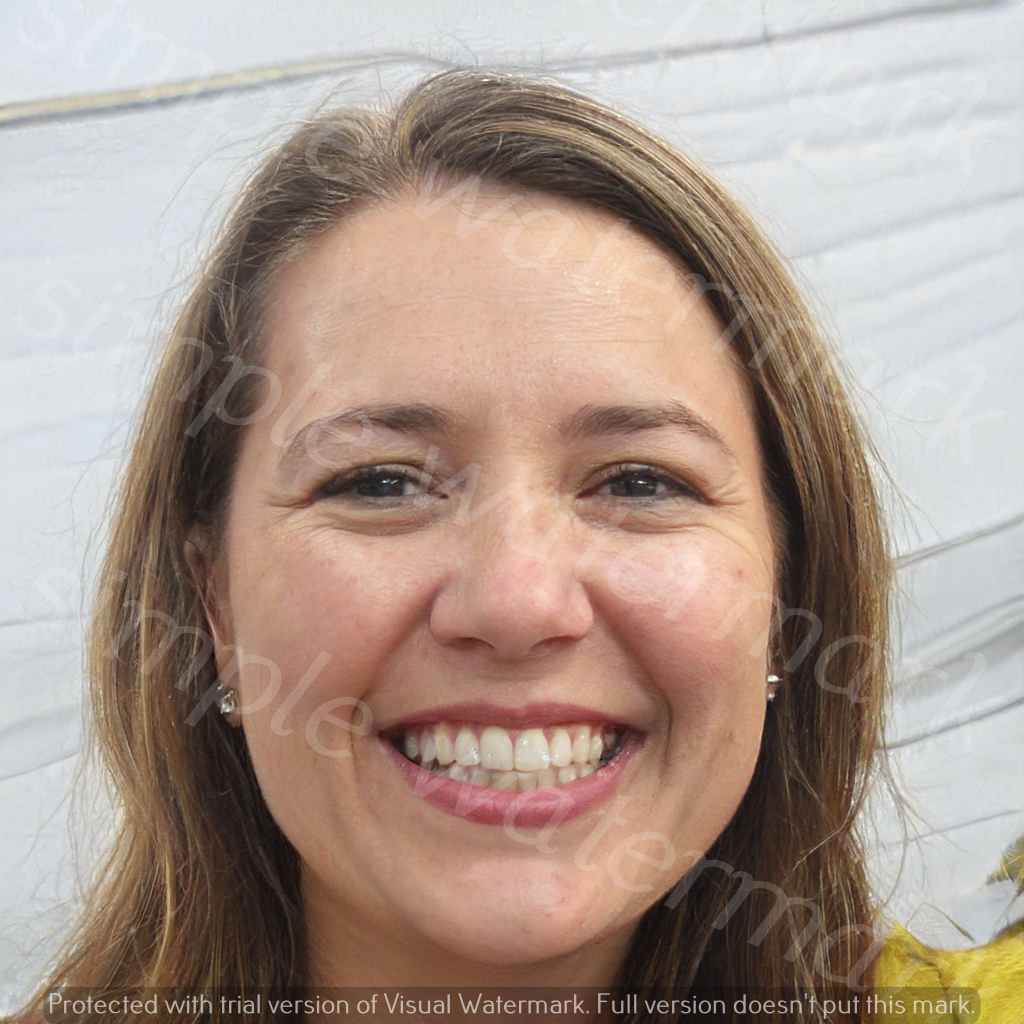
Label: Watermark